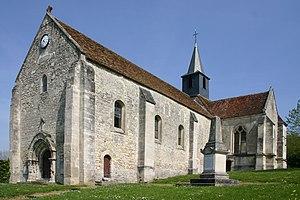
Ansacq est une commune française située dans le département de l'Oise en région Hauts-de-France. Ses habitants sont appelés les Ansacquois et les Ansacquoises.
Cet article recense les monuments historiques de l'ouest de l'Oise, en France.